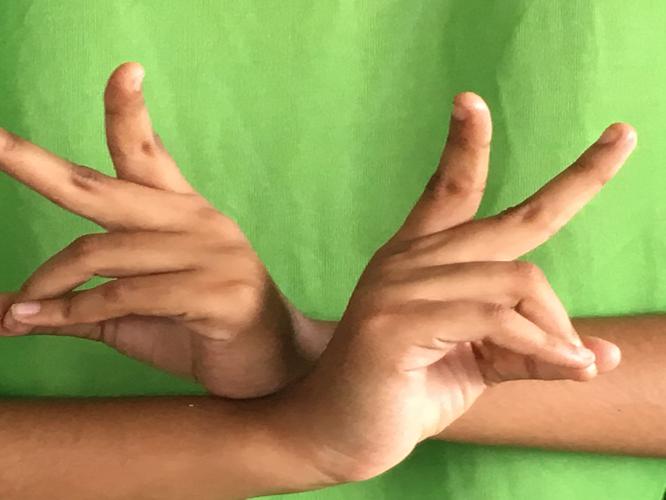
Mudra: Kartariswastika
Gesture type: double_hand